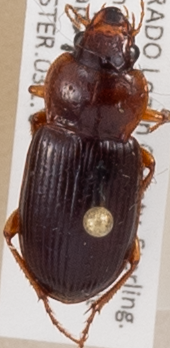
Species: Amara carinata
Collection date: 2014-06-24
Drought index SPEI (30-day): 0.71
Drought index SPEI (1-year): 0.54
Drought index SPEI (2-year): -1.01